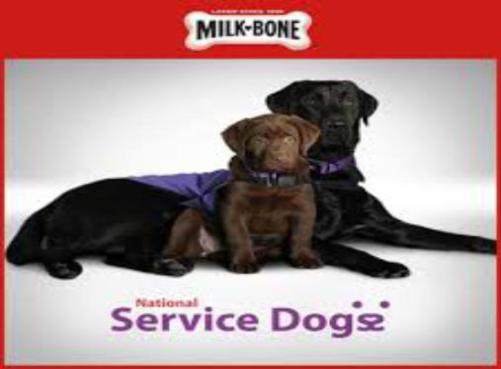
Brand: milk-bone
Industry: Food